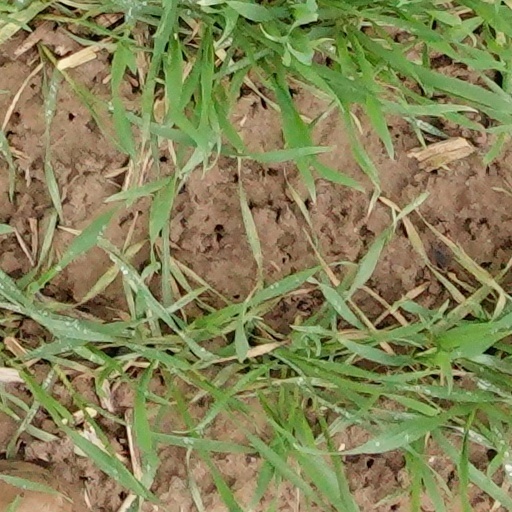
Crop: wheat